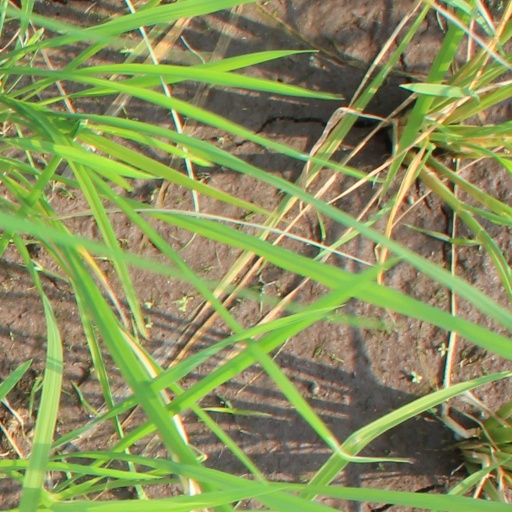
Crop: rice